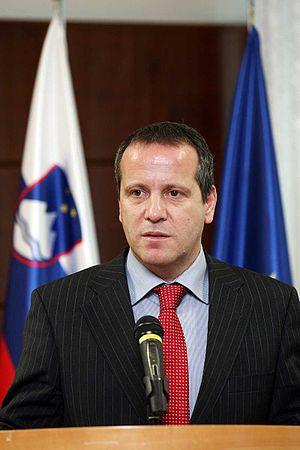
Les élections européennes de 2014 ont eu lieu entre le 22 et le 25 mai selon les pays, et le dimanche 25 mai 2014 en Slovénie. C'étaient les premières élections depuis l'entrée en vigueur du Traité de Lisbonne qui a renforcé les pouvoirs du Parlement européen et modifié la répartition des sièges entre les différents États-membres. Ainsi, les Slovènes n'ont plus élu 7 députés européens, mais 8.